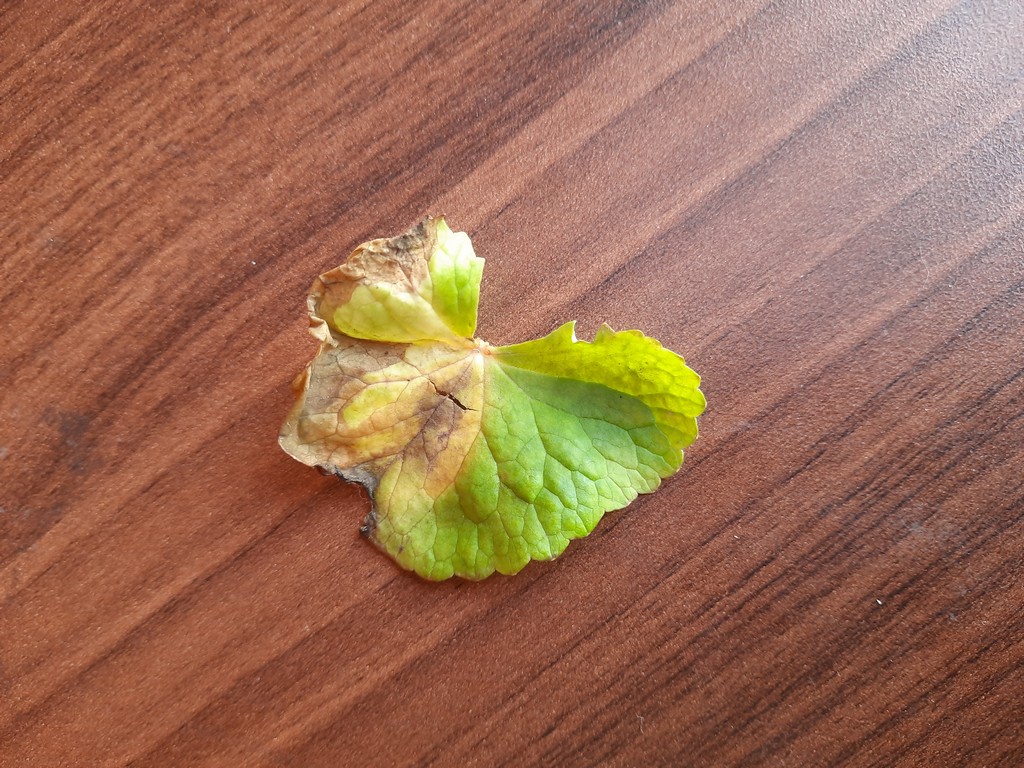
Label: Unhealthy